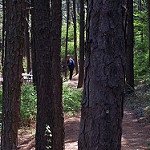
Scene: Outdoor